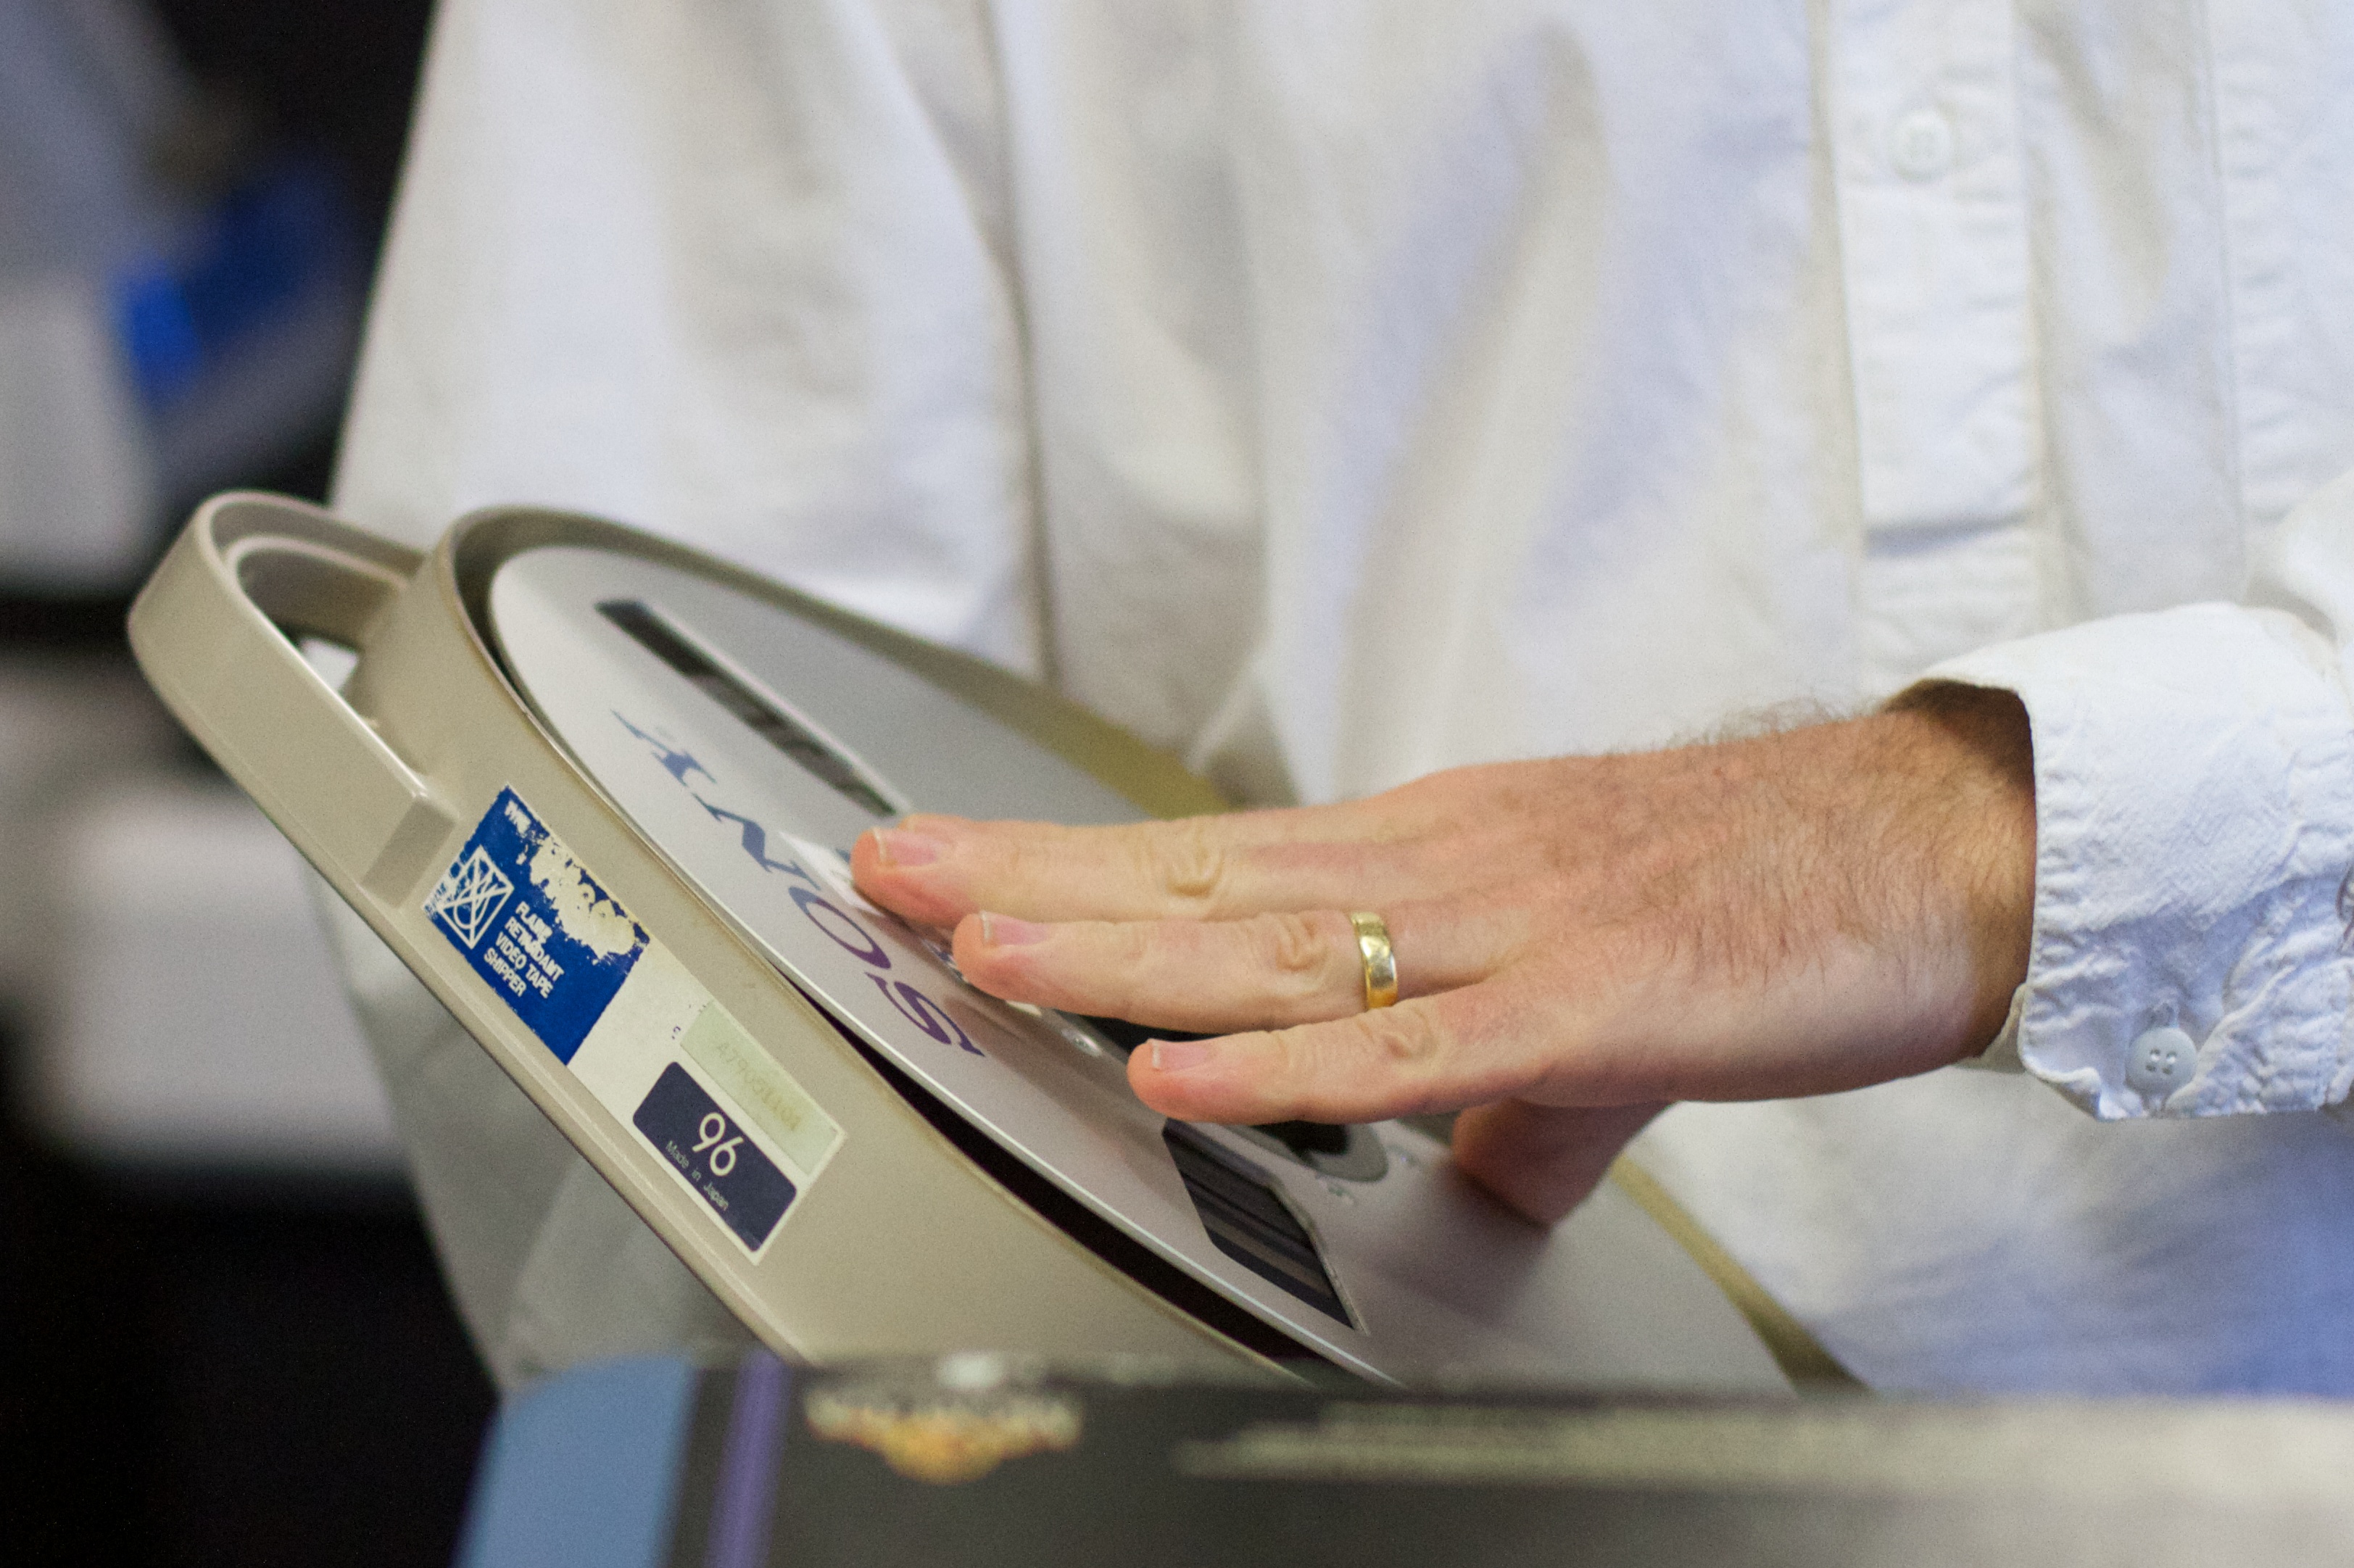
writing, hand, finger, cash, cool image